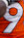
Number: 9